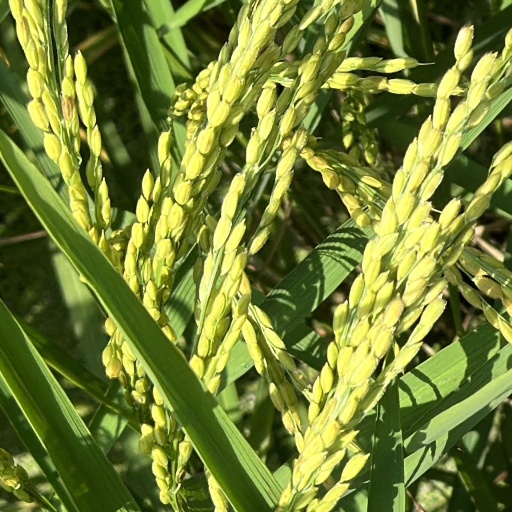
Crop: rice